Last of the Summer Wine

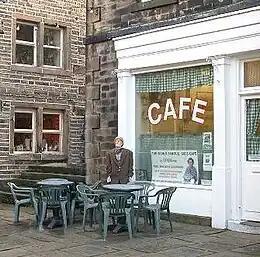
Sid's Café in Holmfirth, a regular filming location. The café has become a tourist destination on the strength of the series, and features a model of Compo outside for photographic purposes.

The site for the exterior shots of "Last of the Summer Wine" was, in part, suggested by television producer Barry Took, who was familiar with the area. Took had, in the 1950s, toured as a stand-up comic, often appearing at working men's clubs. One such appearance was at Burnlee Working Men's Club, a club in the small West Yorkshire town of Holmfirth, and Took saw Holmfirth's potential as the backdrop of a television show. Twenty years later, he returned to Holmfirth, where he filmed an episode of the BBC documentary series "Having a Lovely Time", which turned out to be the highest rated episode of the show. When Took heard that James Gilbert and Roy Clarke were looking for a place with a centre surrounded by hills for their new television programme, he suggested the idea to Duncan Wood, who was at that time filming "Comedy Playhouse". Gilbert and Clarke then travelled to Holmfirth and decided to use it as the setting for the pilot episode.